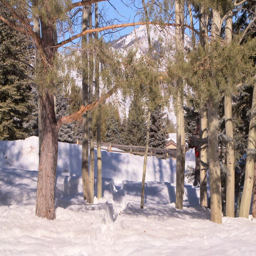
man carrying chopped wood through the snow